Metamorphopsia

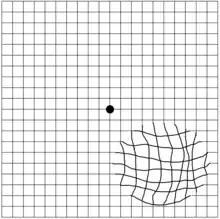
The Amsler grid showing the visual perception of the left eye of a person experiencing metamorphopsia (straight lines appear bent or curved)

Metamorphopsia (from) is a type of distorted vision in which a grid of straight lines appears wavy or partially blank. In addition, metamorphopsia can result in misperceptions of an object's size, shape, or distance to the viewer. People can first notice they suffer from the condition when looking at mini blinds in their home.